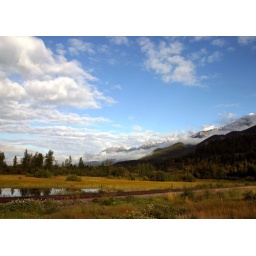
Early morning mist, marsh and blue sky near Creston, B&amp;lt;C,=., Canada